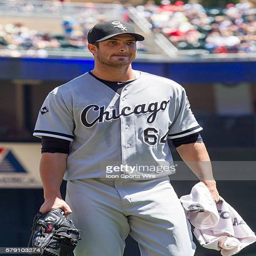
pitcher walks to the dugout before the game against sports team